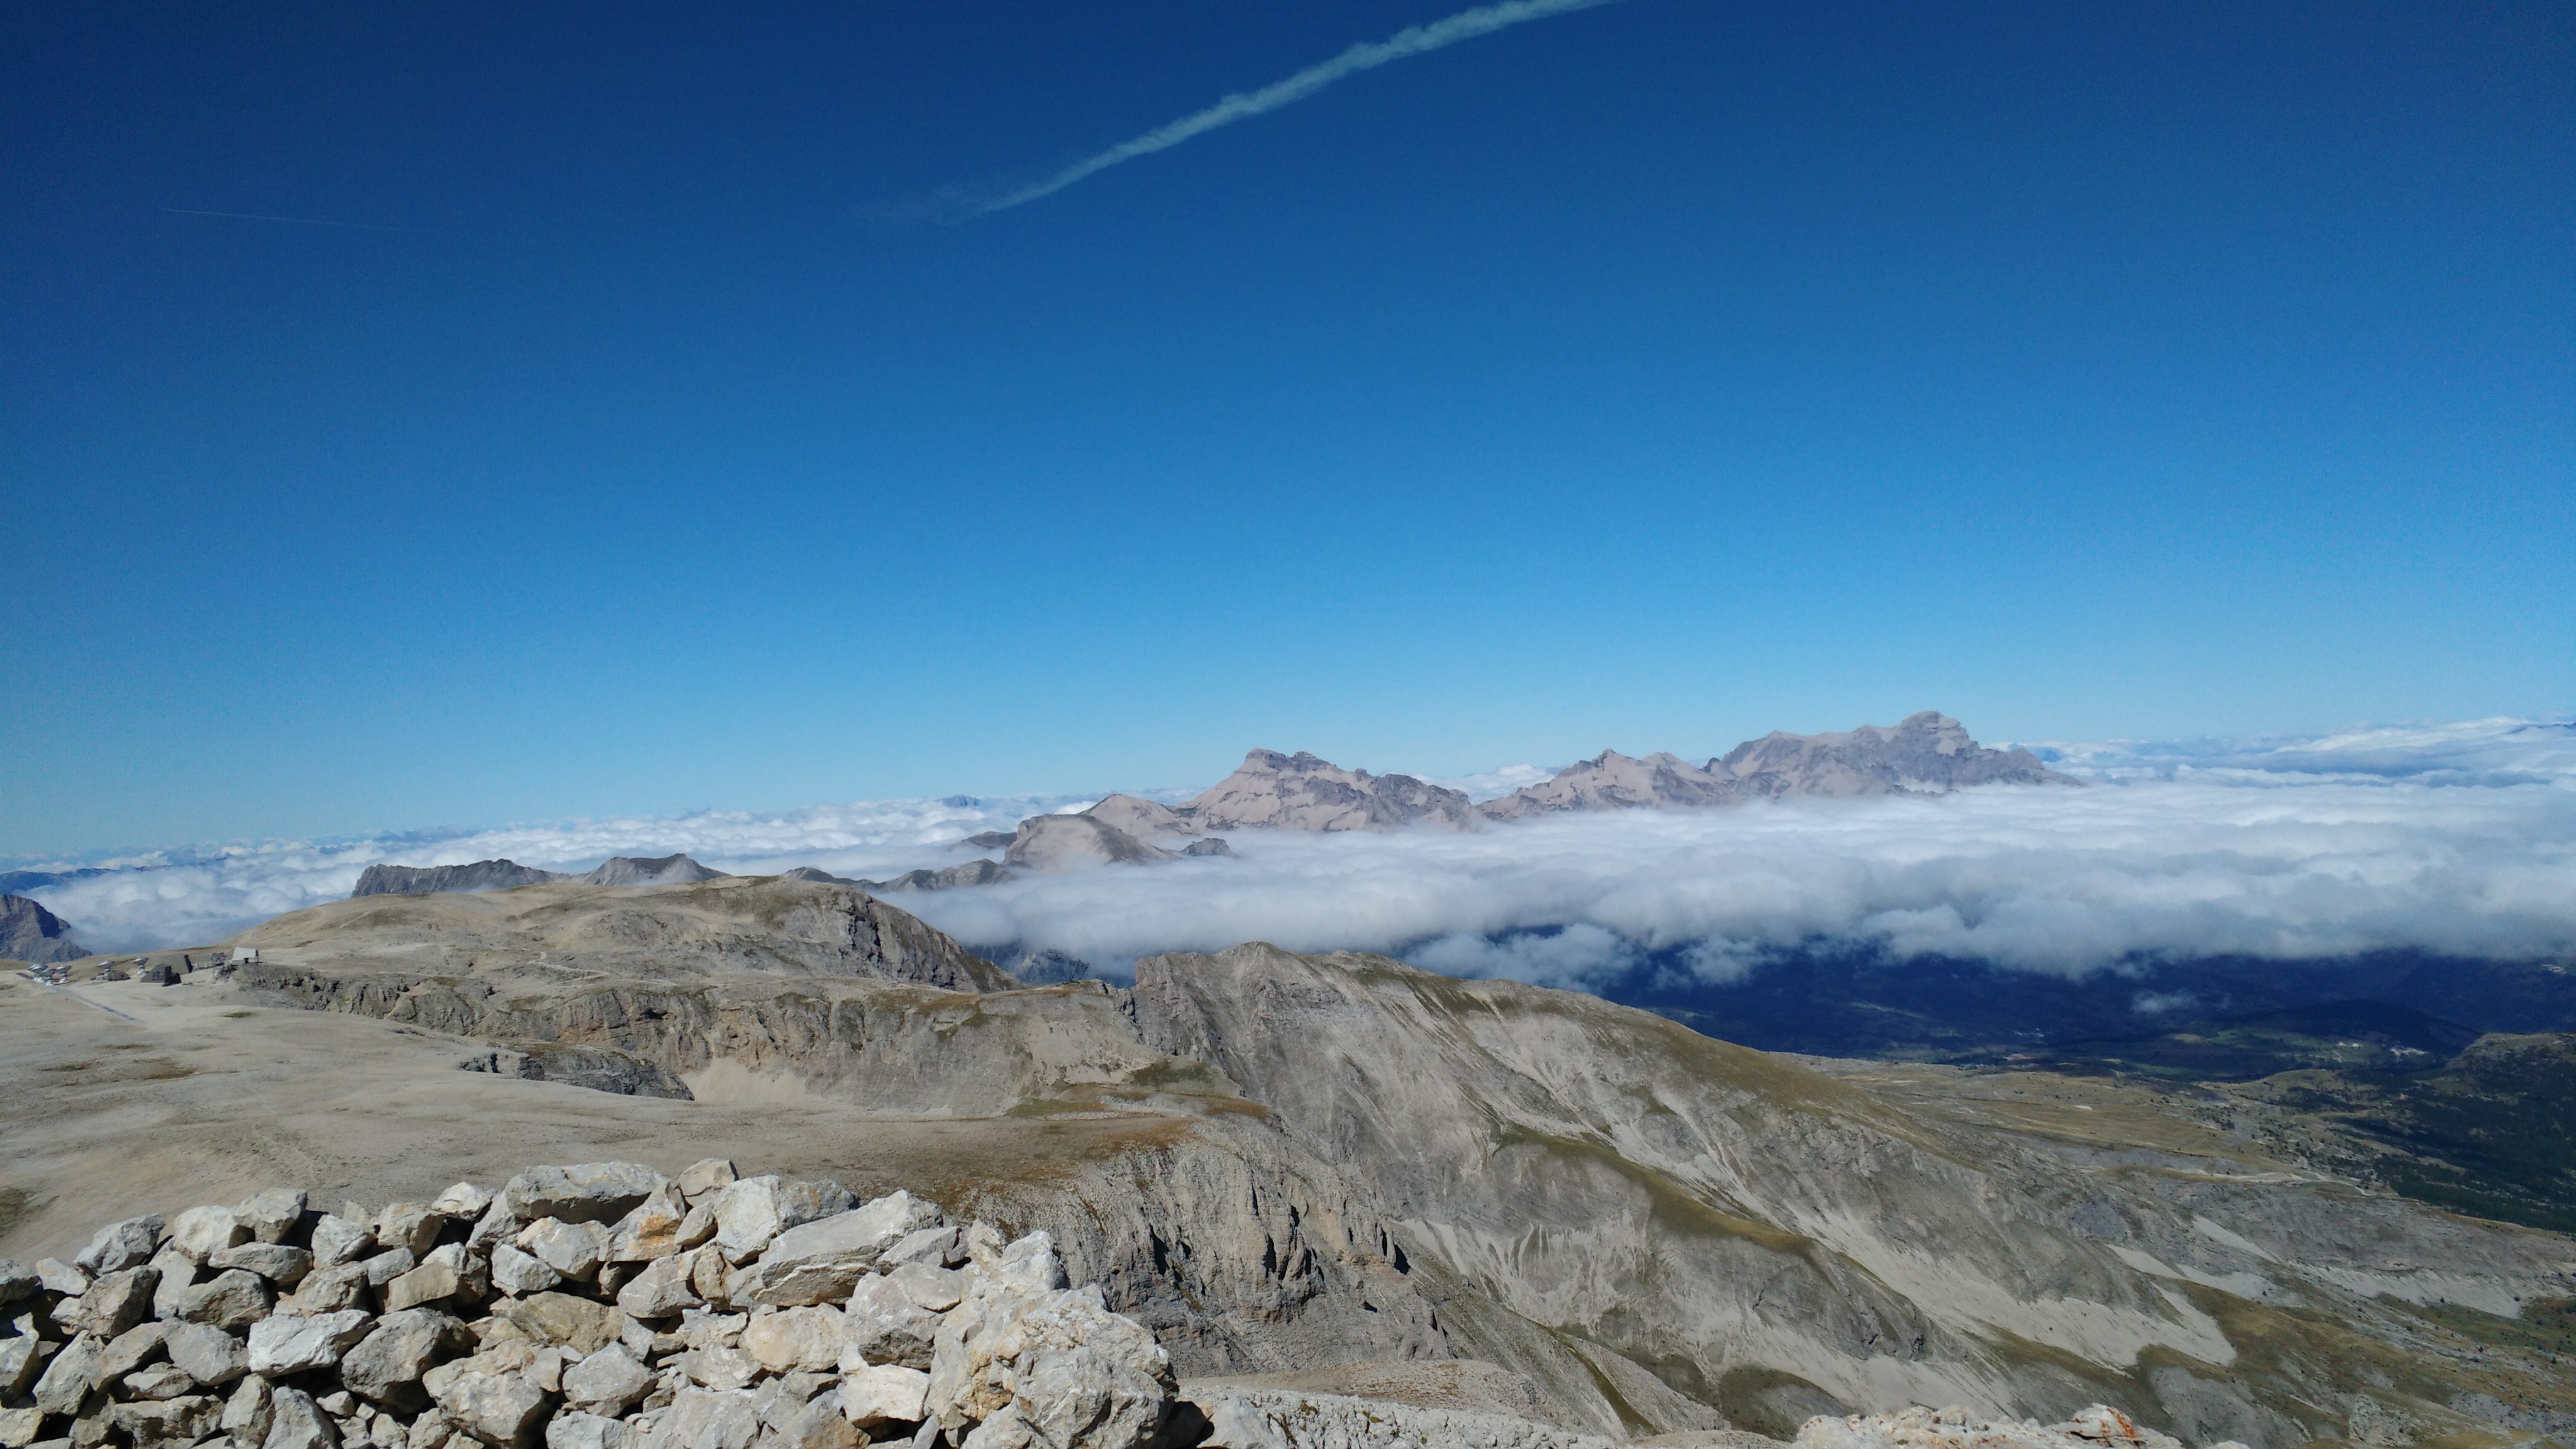
landscape, wilderness, mountain, snow, cloud, sky, mountain range, france, ridge, summit, mountains, alps, plateau, fell, landform, geographical feature, mountainous landforms, d voluy